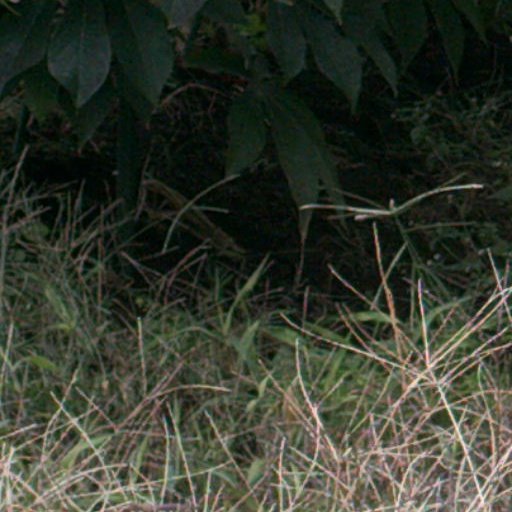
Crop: cassava